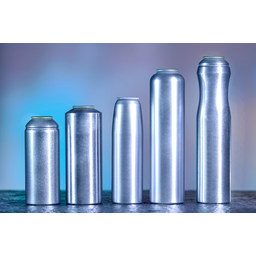
Label: metal